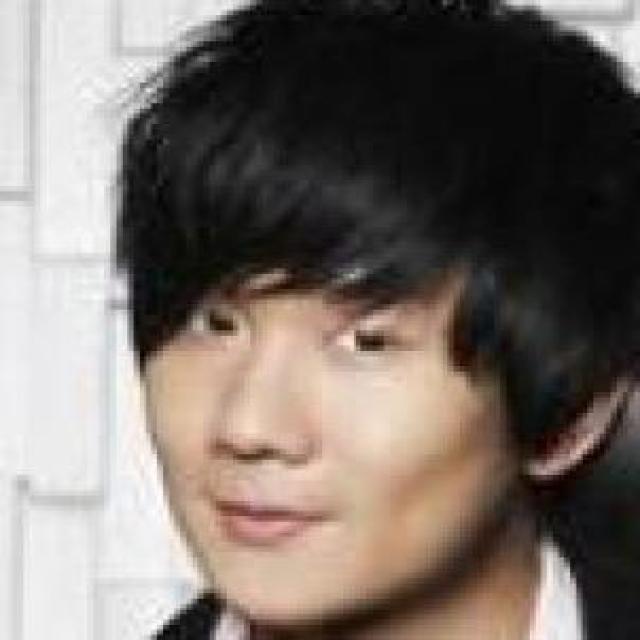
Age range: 21-44